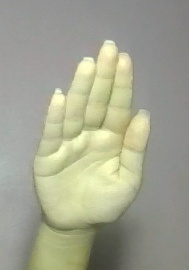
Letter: seen